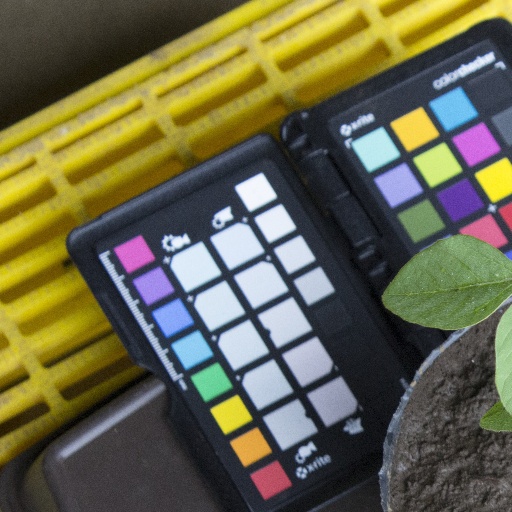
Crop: soybean